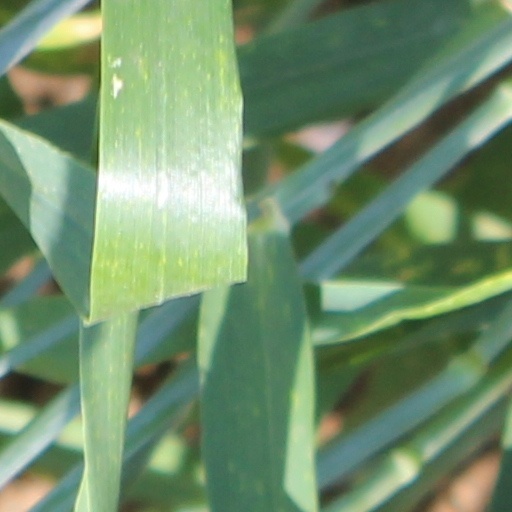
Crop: wheat